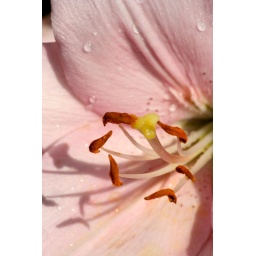
A wet pink flower at the Dallas Arboretum in late Spring.